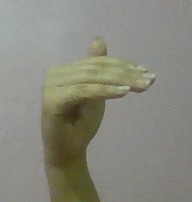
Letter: khaa